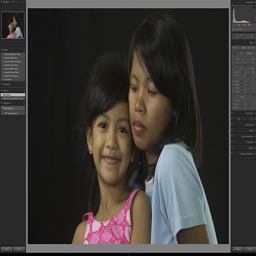
tips for making portraits with a black background